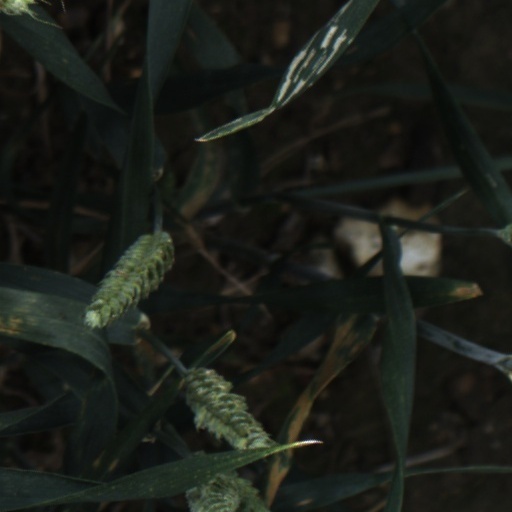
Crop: wheat